First Army Air Service

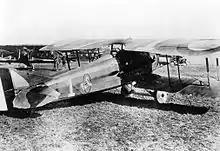
94th Aero Squadron - SPAD XIII

The low work of the 1st Pursuit Group justified its introduction on the first day of the Argonne-Meuse attack, 26 September. Ten enemy balloons were shot down in flames on that date. The constant destruction and harassing of the enemy's balloons by the group resulted in the enemy detailing a certain force at all times for their protection, and he made many ingenious attempts to trap our pilots who were attacking his balloons. This resulted in counter schemes being employed in which not only were attacks on balloons carried out, but a number of enemy airplanes were brought down by the group. While many successful balloon attacks were made in the early morning and throughout the day, the most successful attacks were those carried on in the dusk of the evening.